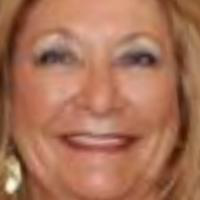
Age group: age 66-80